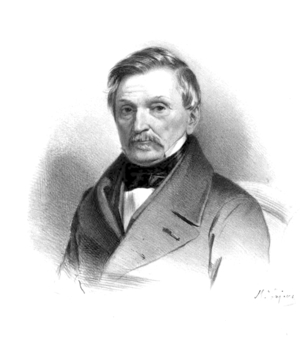
Portrait de Aleksander Fredro
La littérature polonaise regroupe toutes les littératures en langue polonaise, ainsi que d'autres langues employées en Pologne à travers son histoire, tel que le yiddish.